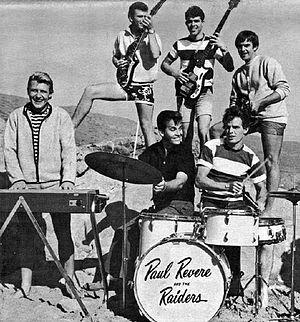
Paul Revere and the Raiders est un groupe de rock américain, originaire de Boise, dans l'Idaho. Il a eu beaucoup de succès dans la seconde moitié des années 1960 et au début des années 1970. Le groupe est notamment connu pour ses tubes Indian Reservation, Steppin' Out, ou encore Just Like Me.